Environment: real
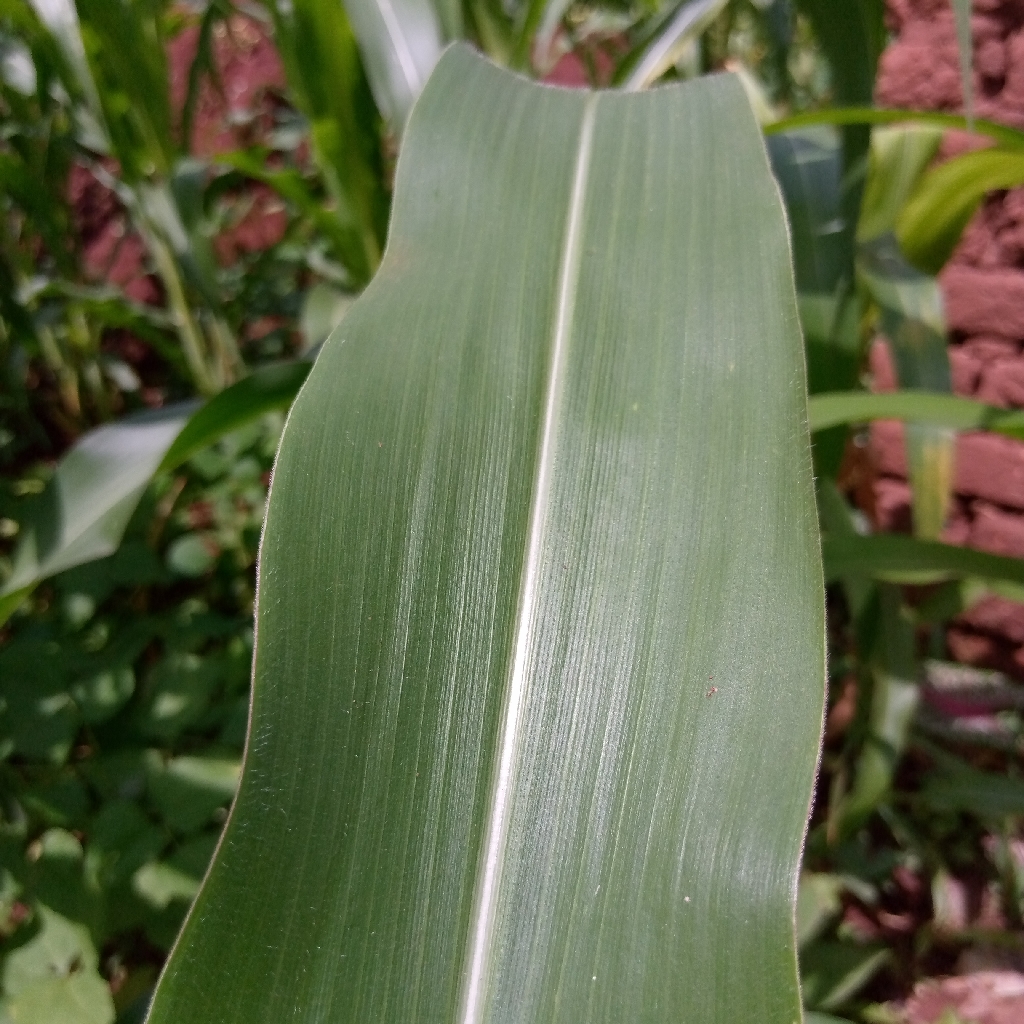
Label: healthy